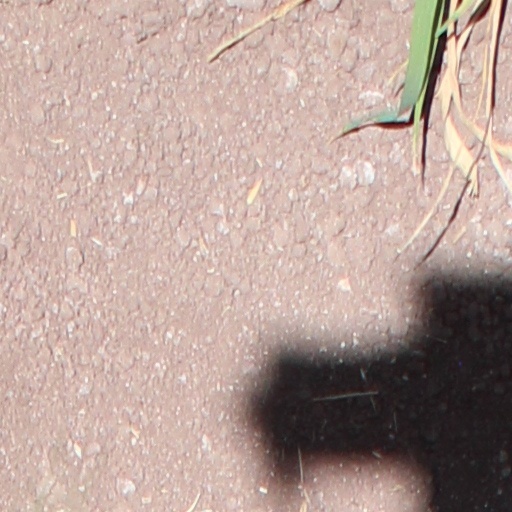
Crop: wheat